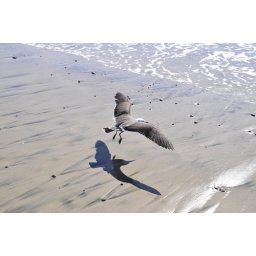
A seagull flies low over the sand at the beach at Oceanside, California.